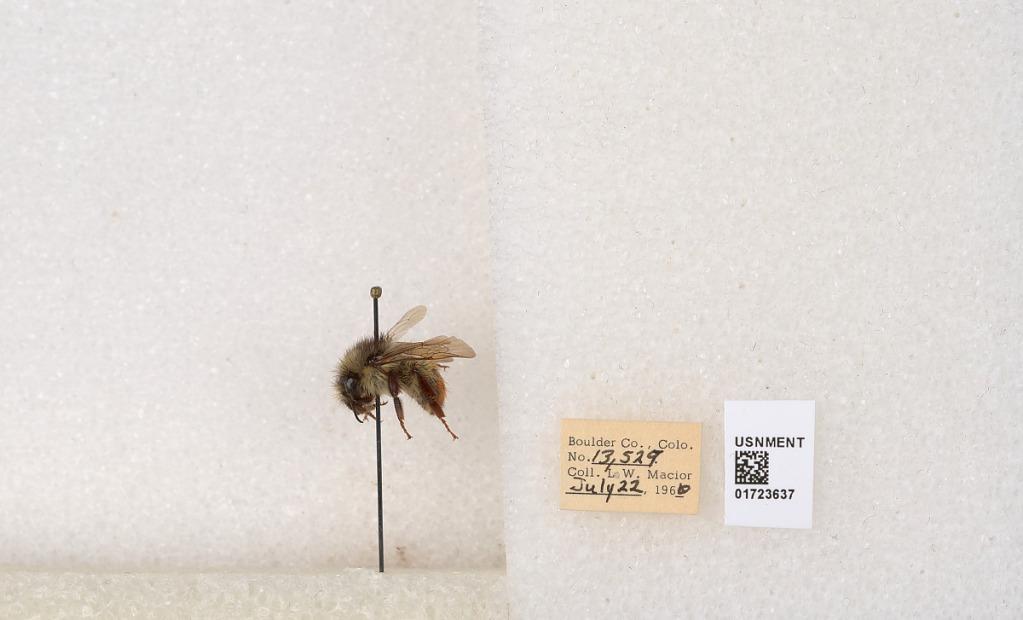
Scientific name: Bombus flavifrons Cresson
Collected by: L. Macior
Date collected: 1966-7-22
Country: United States
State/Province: Colorado
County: Boulder
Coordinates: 40.0925, -105.358